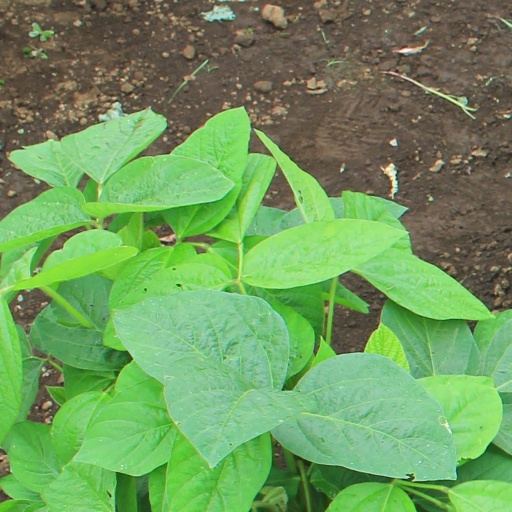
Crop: soybean